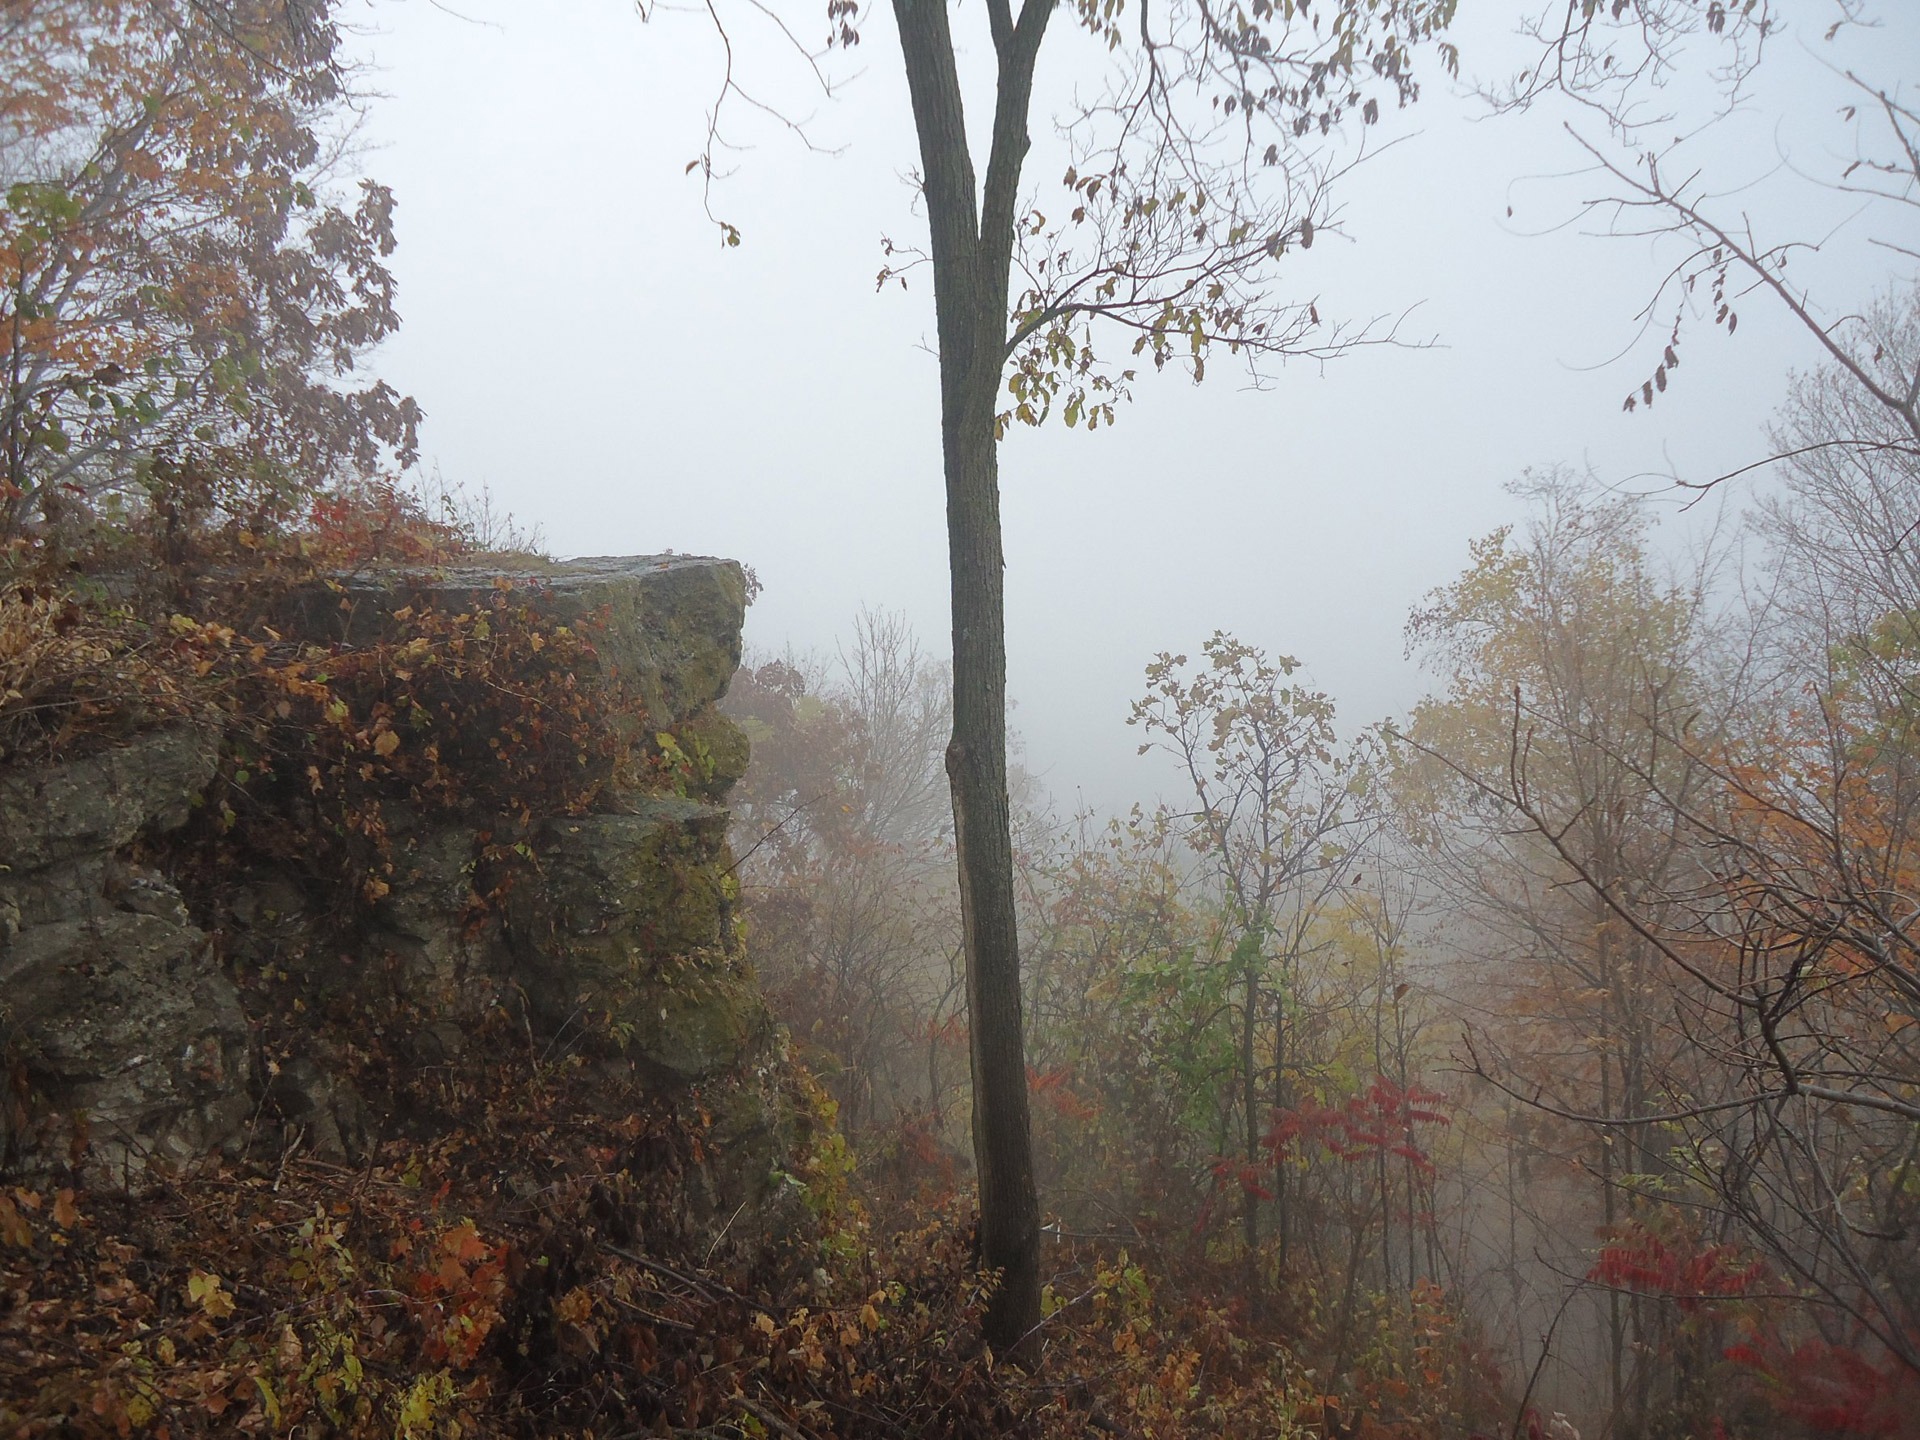
tree, nature, forest, path, outdoor, wilderness, branch, wood, fog, mist, countryside, morning, leaf, fall, country, pine, environment, foliage, tranquil, scenic, peaceful, natural, autumn, scenery, weather, tourism, season, trees, leaves, rays, woodland, habitat, rural area, natural environment, atmospheric phenomenon, woody plant, great river bluffs state park